List of retired Pacific hurricane names

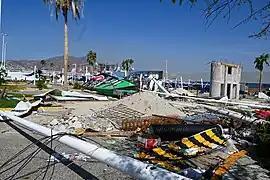
Damage in Acapulco, Guerrero, from Hurricane Otis

In the Eastern Pacific basin (between 140°W and the western coast of North America), 18 names have been retired as of . Prior to the start of the modern naming lists in 1978, the names Hazel and Adele were retired from the list of names for reasons that are not clear. The name Fico was subsequently retired after the system had affected Hawaii in 1978, while the name Knut was removed after being used in 1987 for unknown reasons having barely reaching tropical storm strength. In 1989, the name Iva was removed as it was pronounced very similarly to Iwa, which was retired from the Central Pacific lists of names in 1982 after affecting Hawaii. In the early 1990s the names Fefa and Ismael were both retired after they affected Hawaii and Northern Mexico, respectively. Hurricane Pauline became the deadliest Eastern Pacific hurricane, and its name was retired after it affected Mexico in 1997.